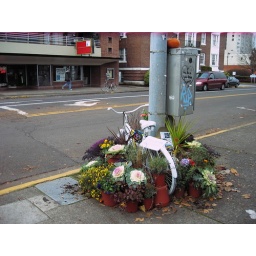
A few corners in Eugene have these white bikes as monuments to those killed.